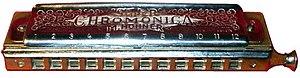
Hohner est une entreprise allemande de fabrication d'instruments de musique fondée en 1857 par Matthias Hohner. Elle est notamment connue pour ses harmonicas, qui étaient à l'origine les seuls instruments produits et ses accordéons.
L’harmonica est un instrument de musique à vent, de la famille des bois, à anches libres, fonctionnant sur le même principe que l'accordéon : des anches métalliques de longueurs différentes, produisent les notes en vibrant au passage de l'air, aspiré ou soufflé cette fois par la bouche, cette conjonction étant peu fréquente pour un instrument à vent.